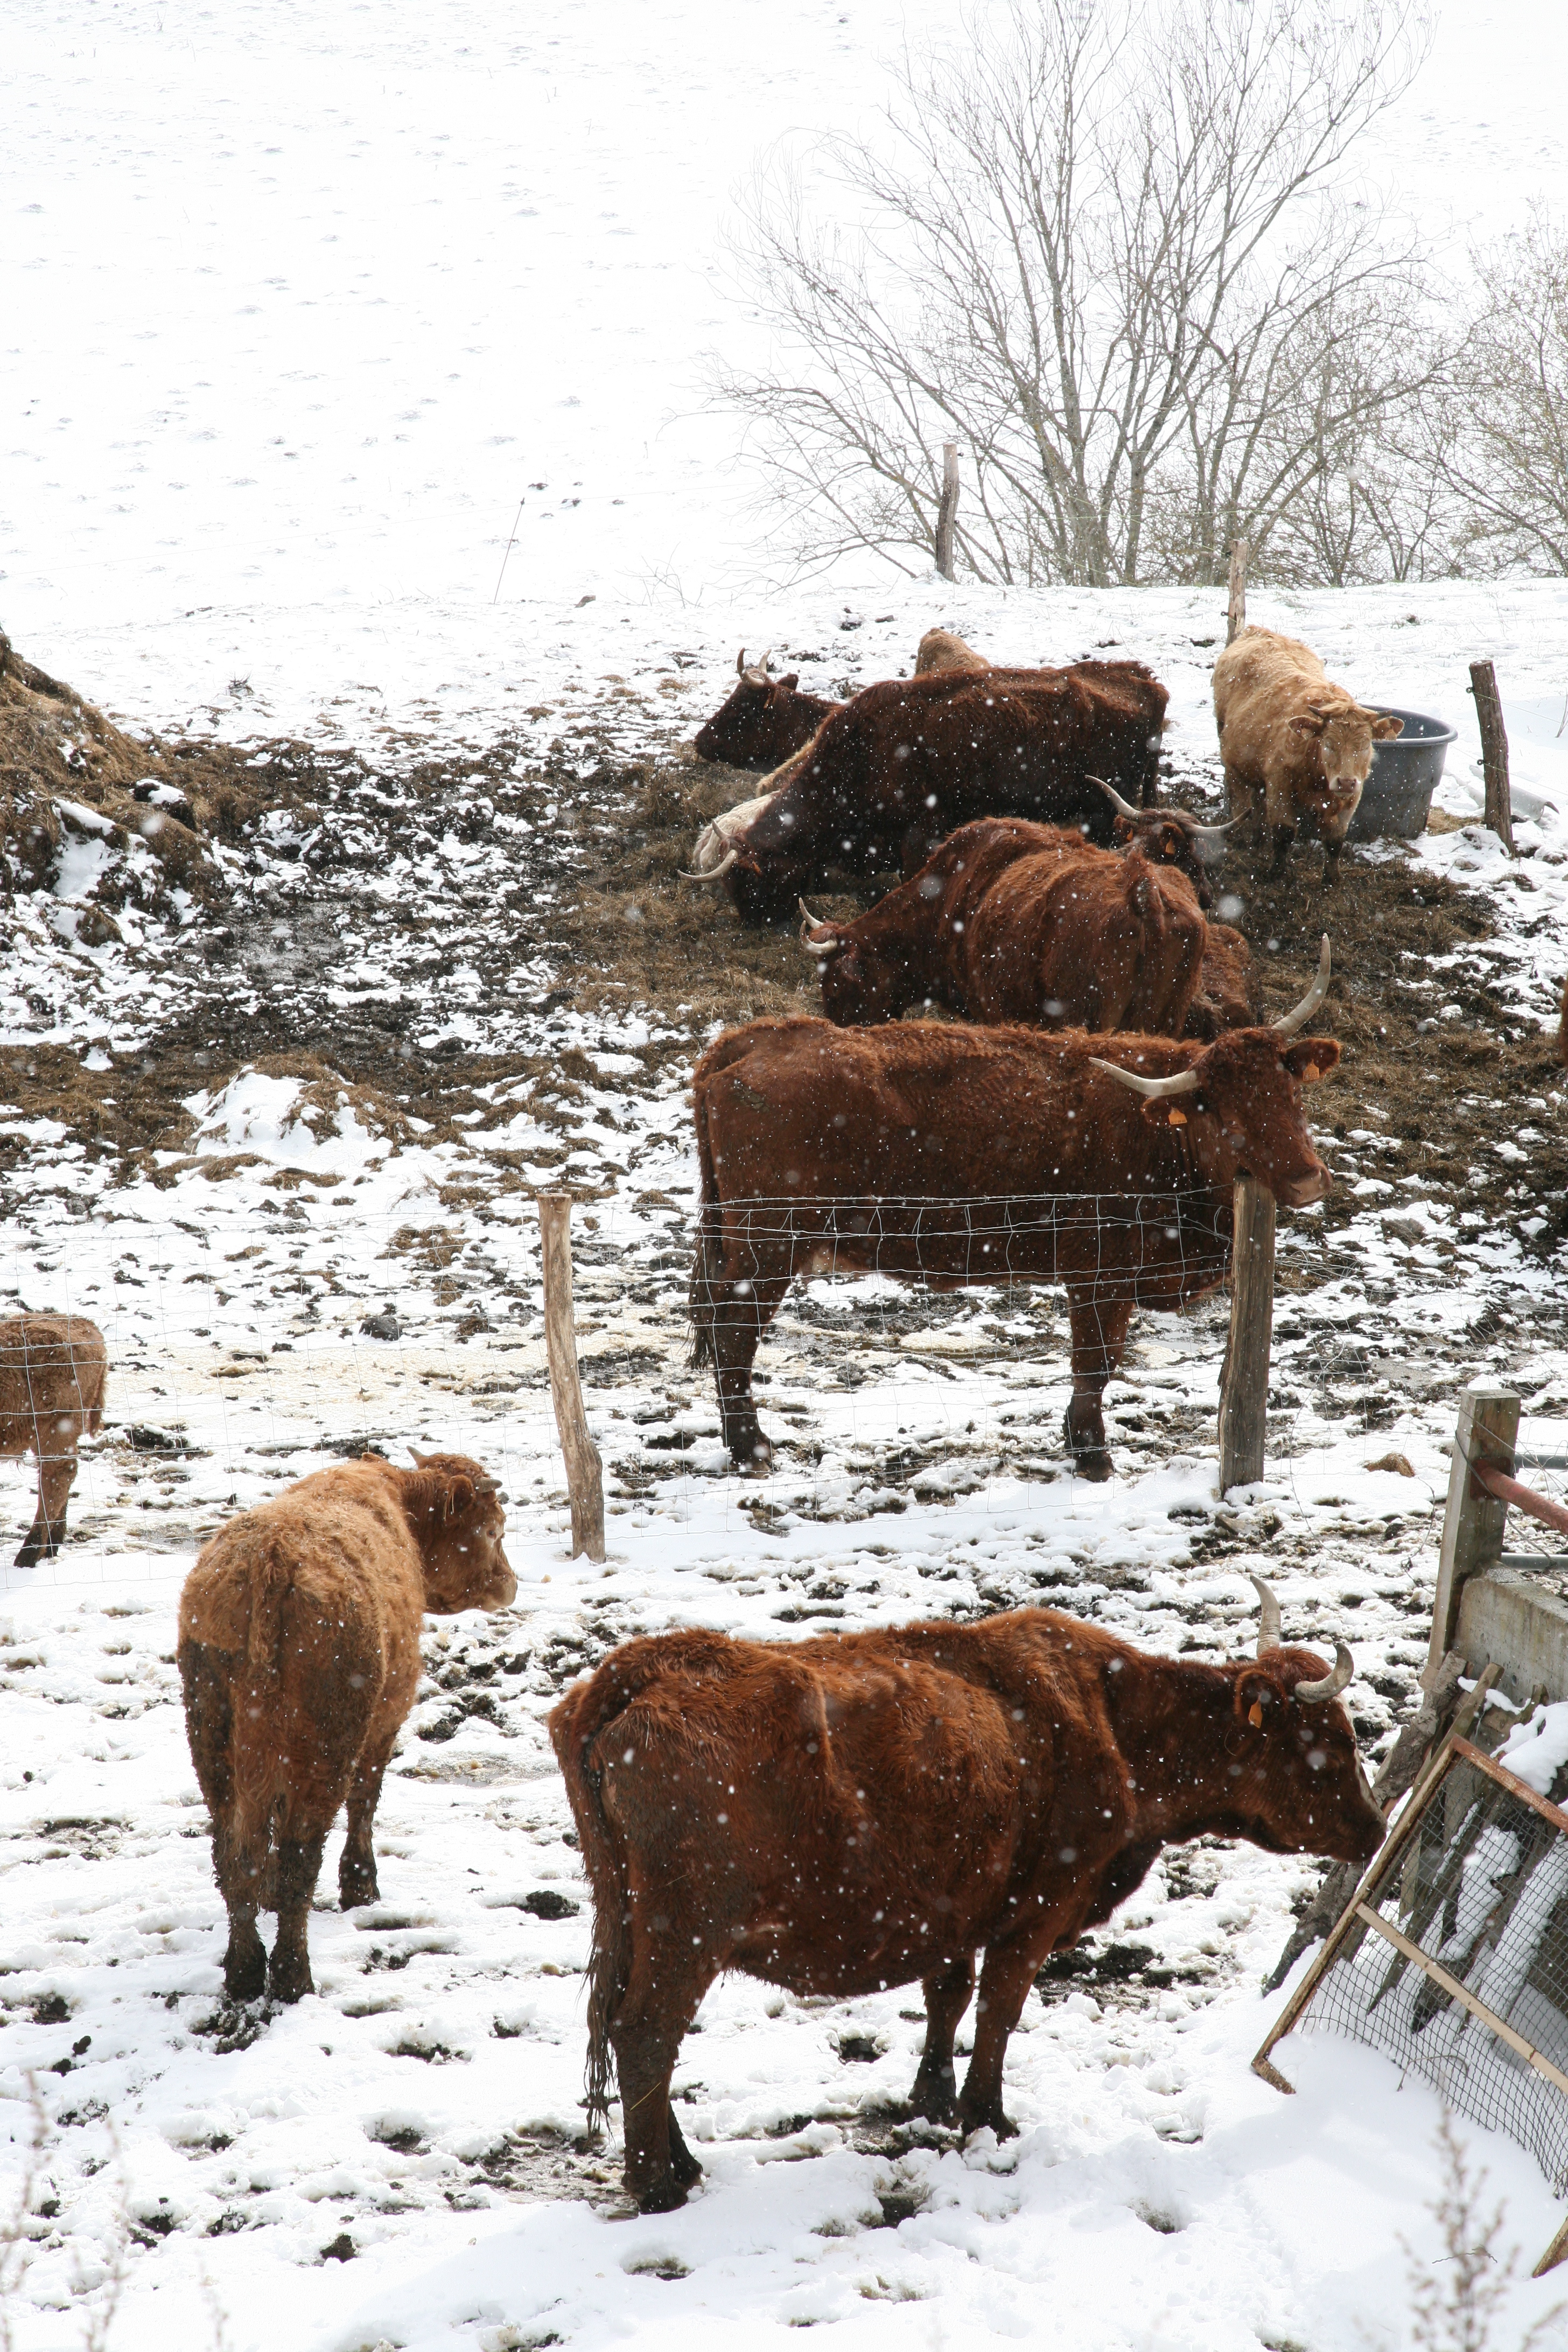
snow, winter, france, cow, herd, grazing, weather, mammal, season, fauna, auvergne, hiver, campagne, bison, vaca, vache, campaign, cantal, salers, cattle like mammal